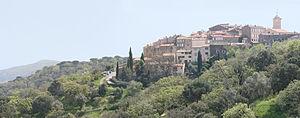
Vue de Ramatuelle (Var), au mois d'avril 2010.
Ramatuelle est une commune française du département du Var, en région Provence-Alpes-Côte d'Azur. Elle est située sur la Côte d'Azur, à proximité du golfe de Saint-Tropez.